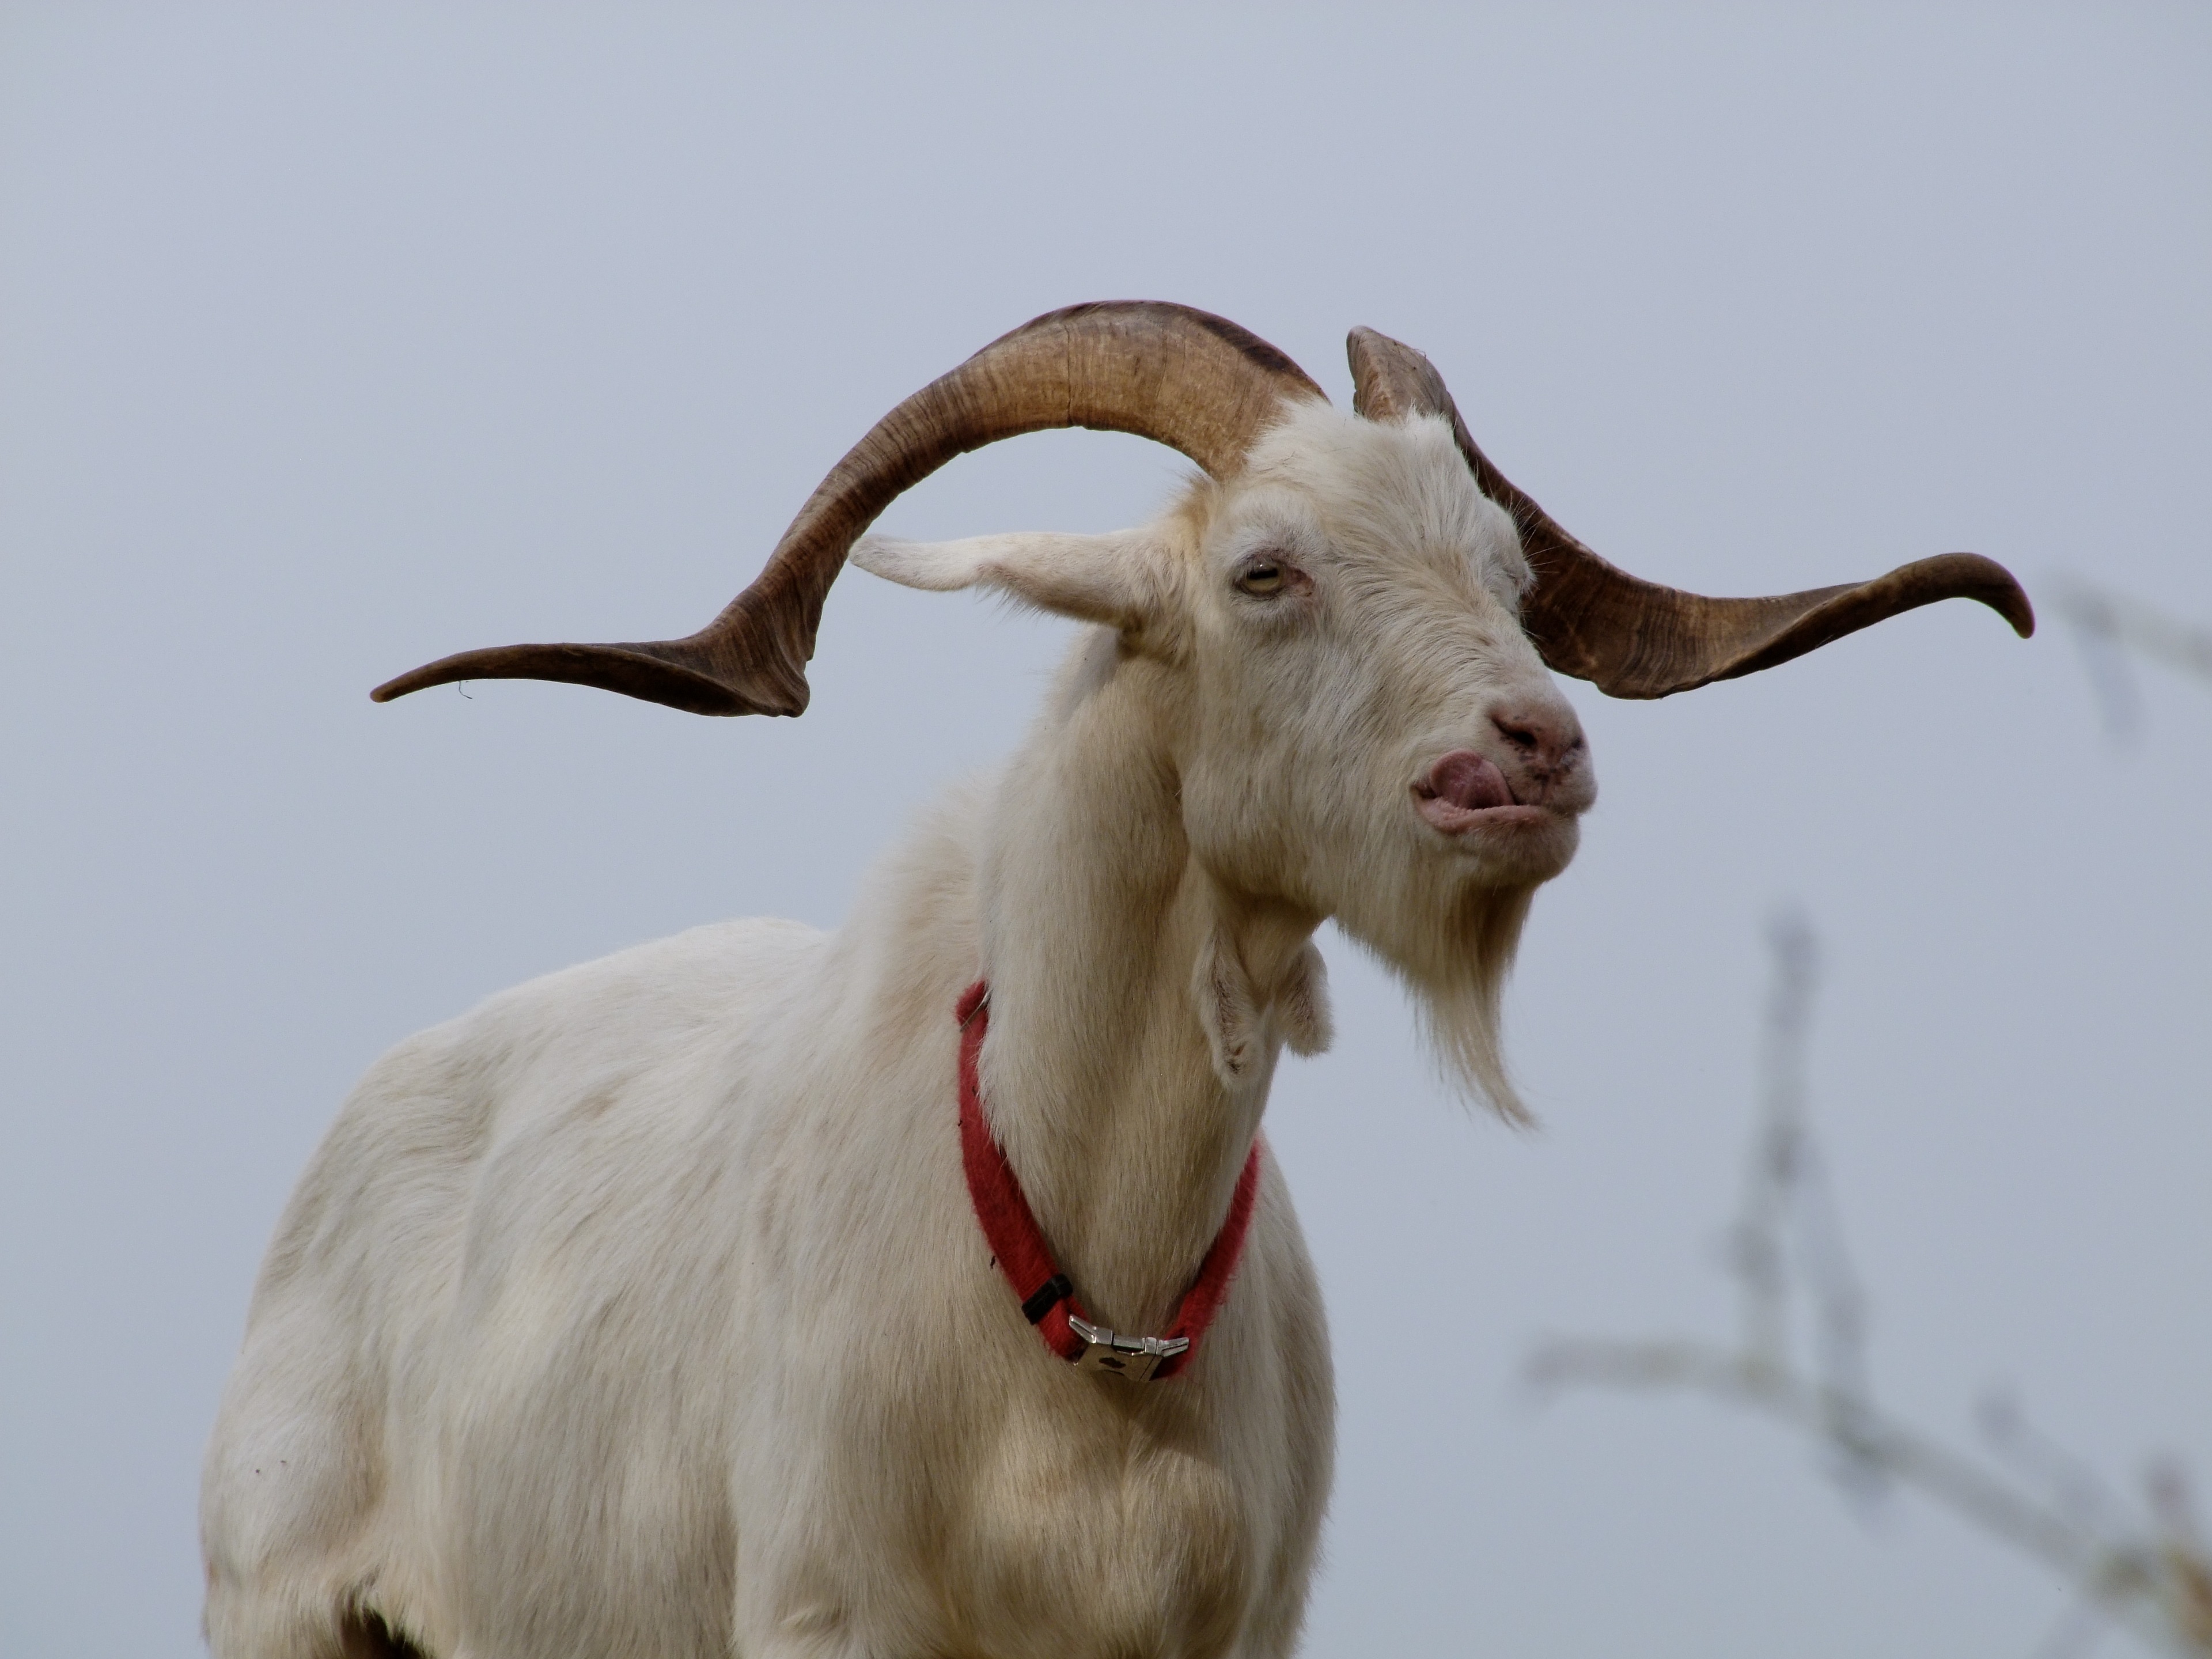
goat, horn, pasture, sheep, mammal, fauna, goats, vertebrate, sheeps, tongue, horns, goatee, billy goat, barbary sheep, cow goat family